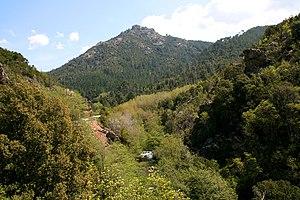
Tolla ( Corse-du-Sud) - France, les gorges du Prunelli.
Le Prunelli est un fleuve côtier de la Corse-du-Sud en France, qui se jette dans la mer Méditerranée.